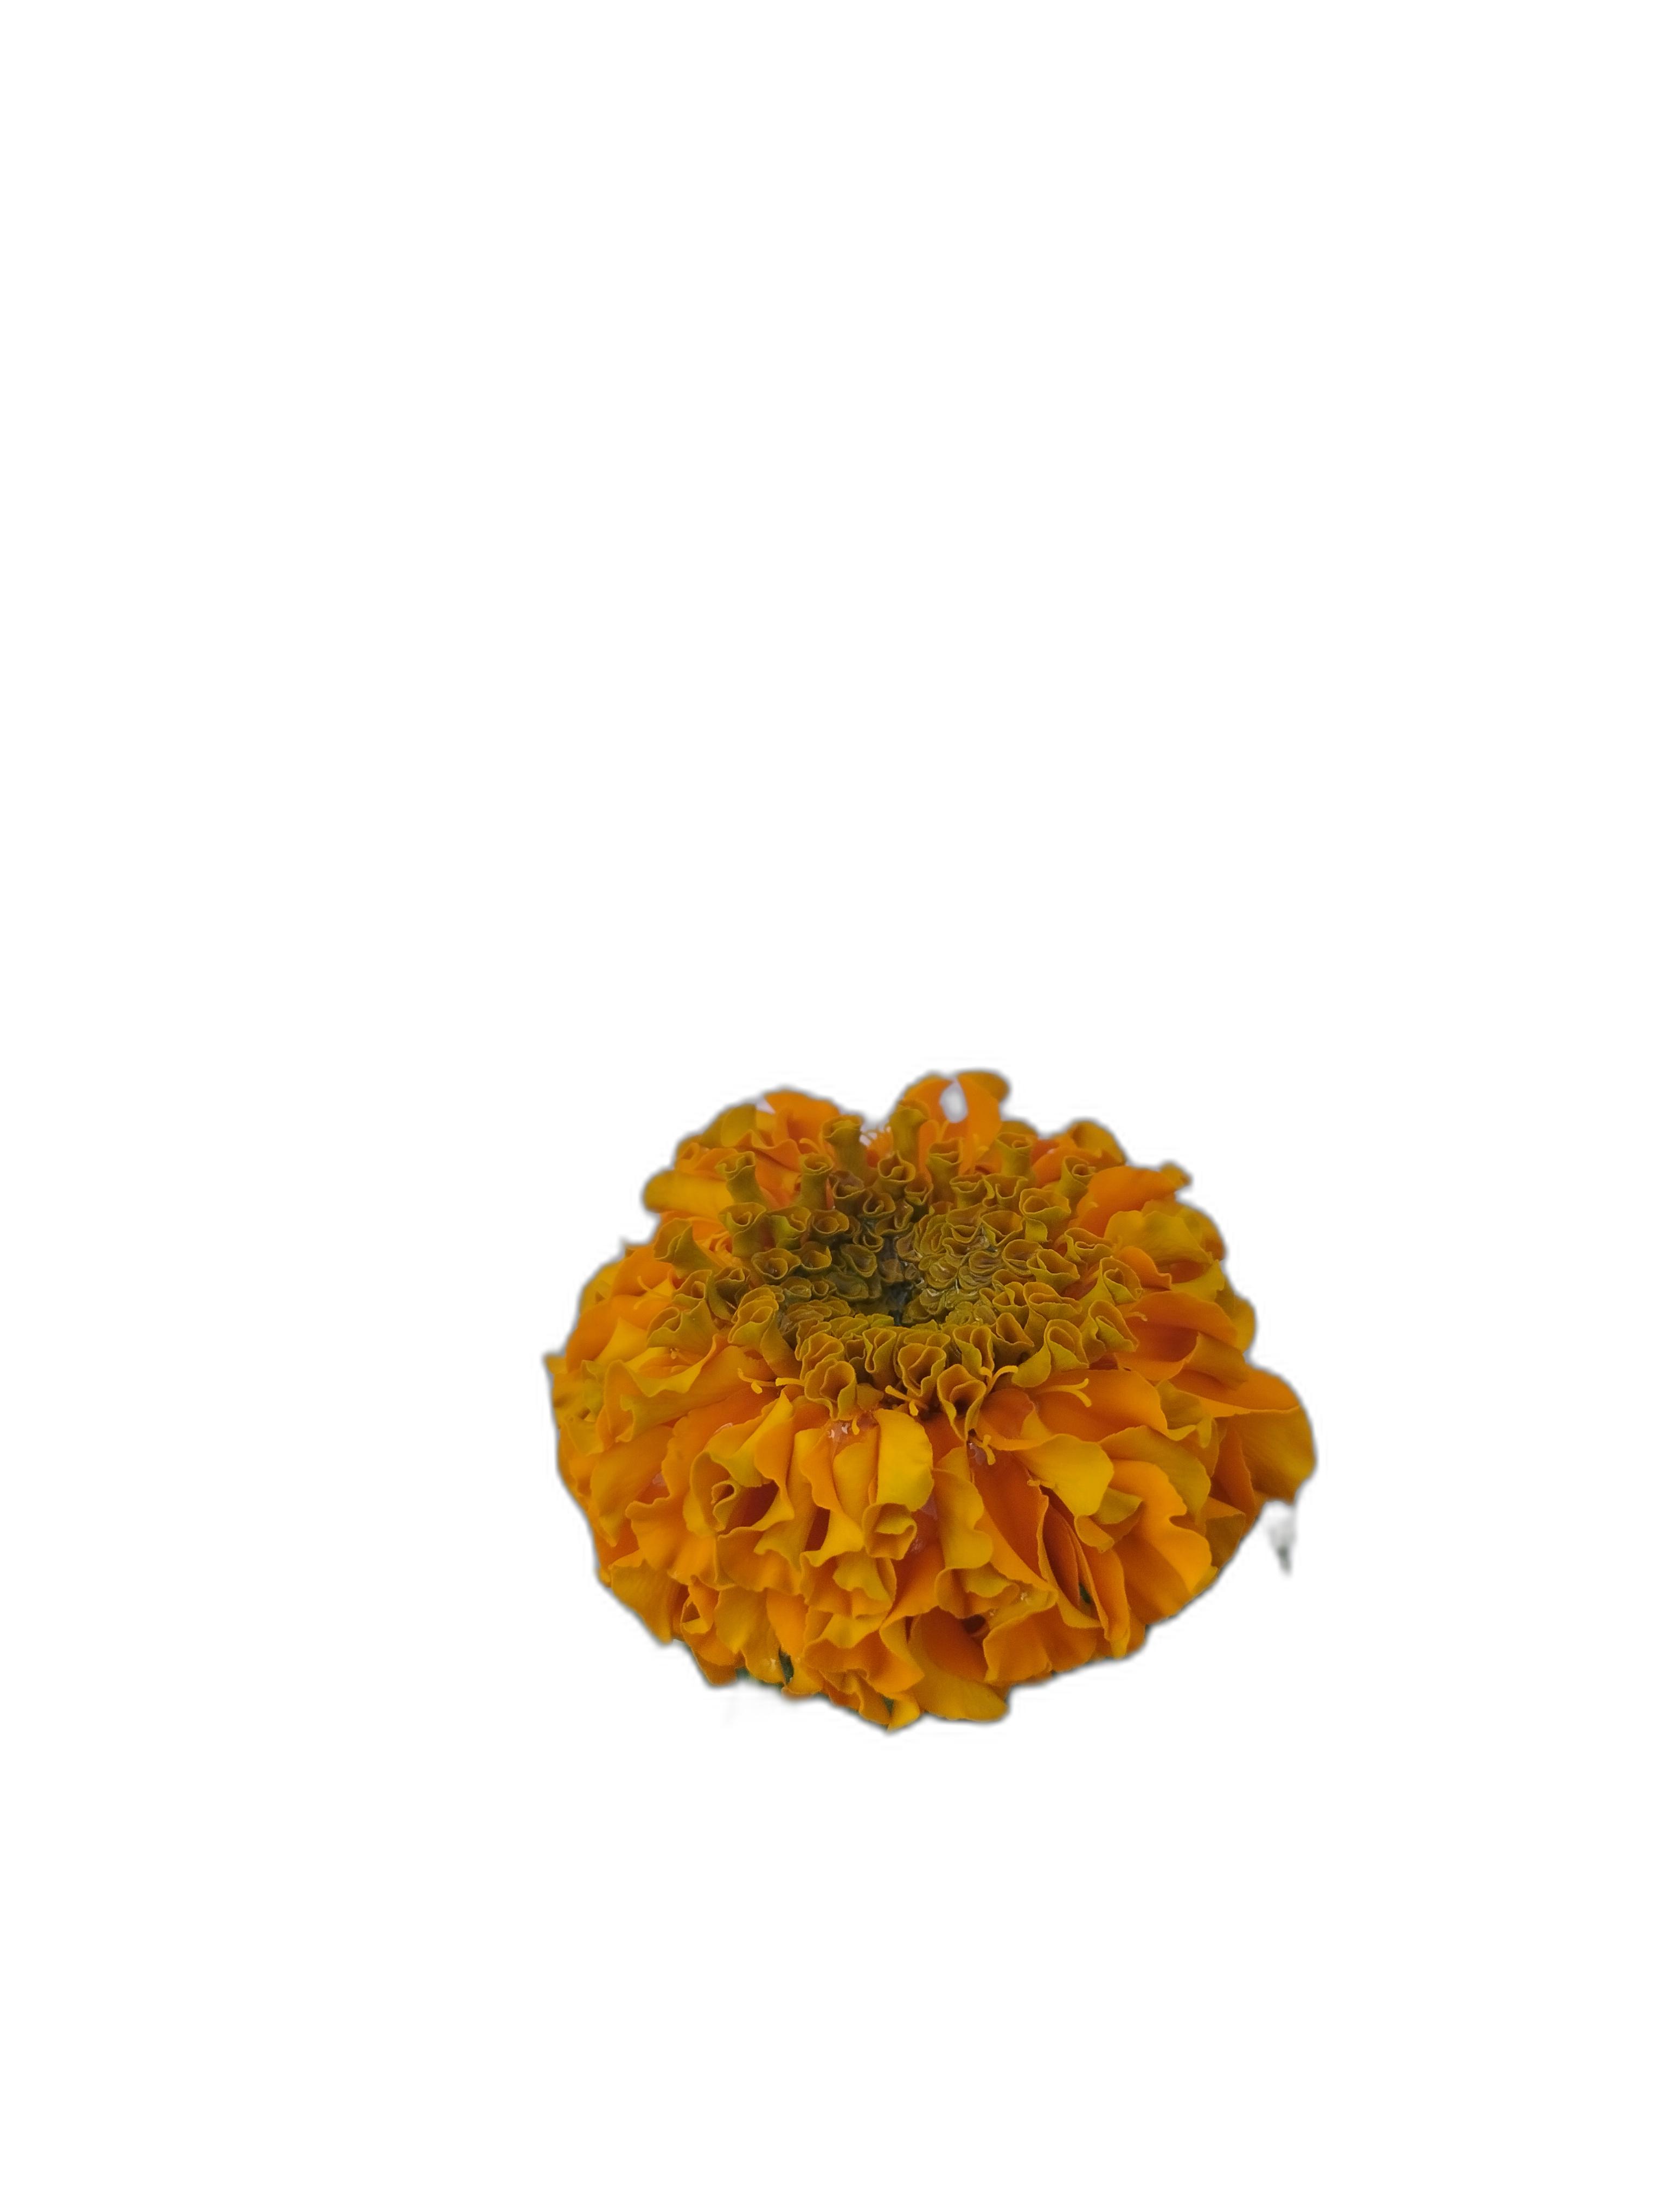
Label: Marigold